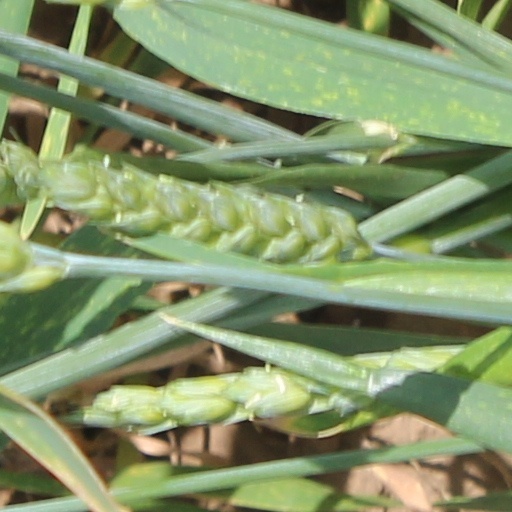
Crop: wheat